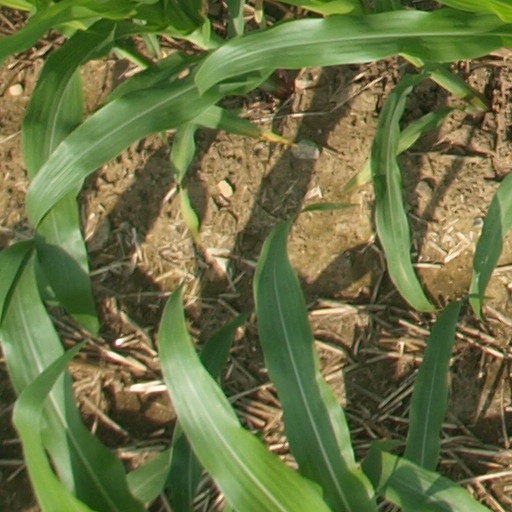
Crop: maize; corn